United Nations General Assembly Resolution 498 (V)

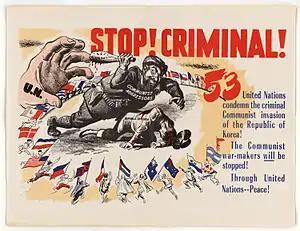
Poster of the time (produced by the American government) allusive to the resolution. In this poster, the number of countries that condemned red China is 53 (which includes the abstaining countries), when the right number is 44.

The action was largely symbolic, because many nations were reluctant to take more forceful action against the People's Republic of China for fear that the conflict in Korea would escalate. While economic and political sanctions could have been brought against Red China, the United Nations decided to take no further action. The Korean War continued for 2 more years, finally ending in a stalemate and an armistice in 1953.